Archeptolis

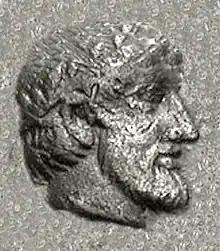
Portrait of god with olive wreath, Archeptolis coinage.

Archeptolis, also Archepolis, was a Governor of Magnesia on the Maeander in Ionia for the Achaemenid Empire circa 459 BCE to possibly around 412 BCE, and a son and successor of the former Athenian general Themistocles.